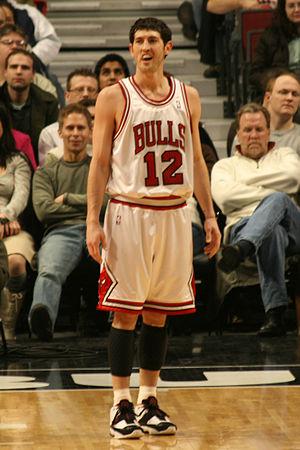
Kirk James Hinrich, né le 2 janvier 1981 à Sioux City dans l'Iowa, est un joueur de basket-ball américain évoluant dans le club NBA des Hawks d'Atlanta au poste de meneur.